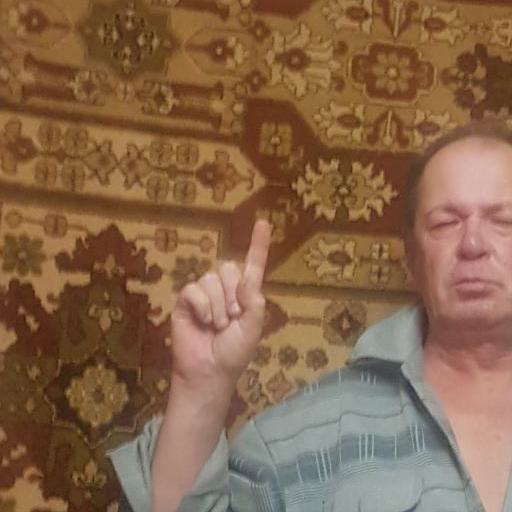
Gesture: one